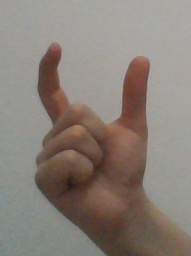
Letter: nun